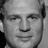
Emotion: happy